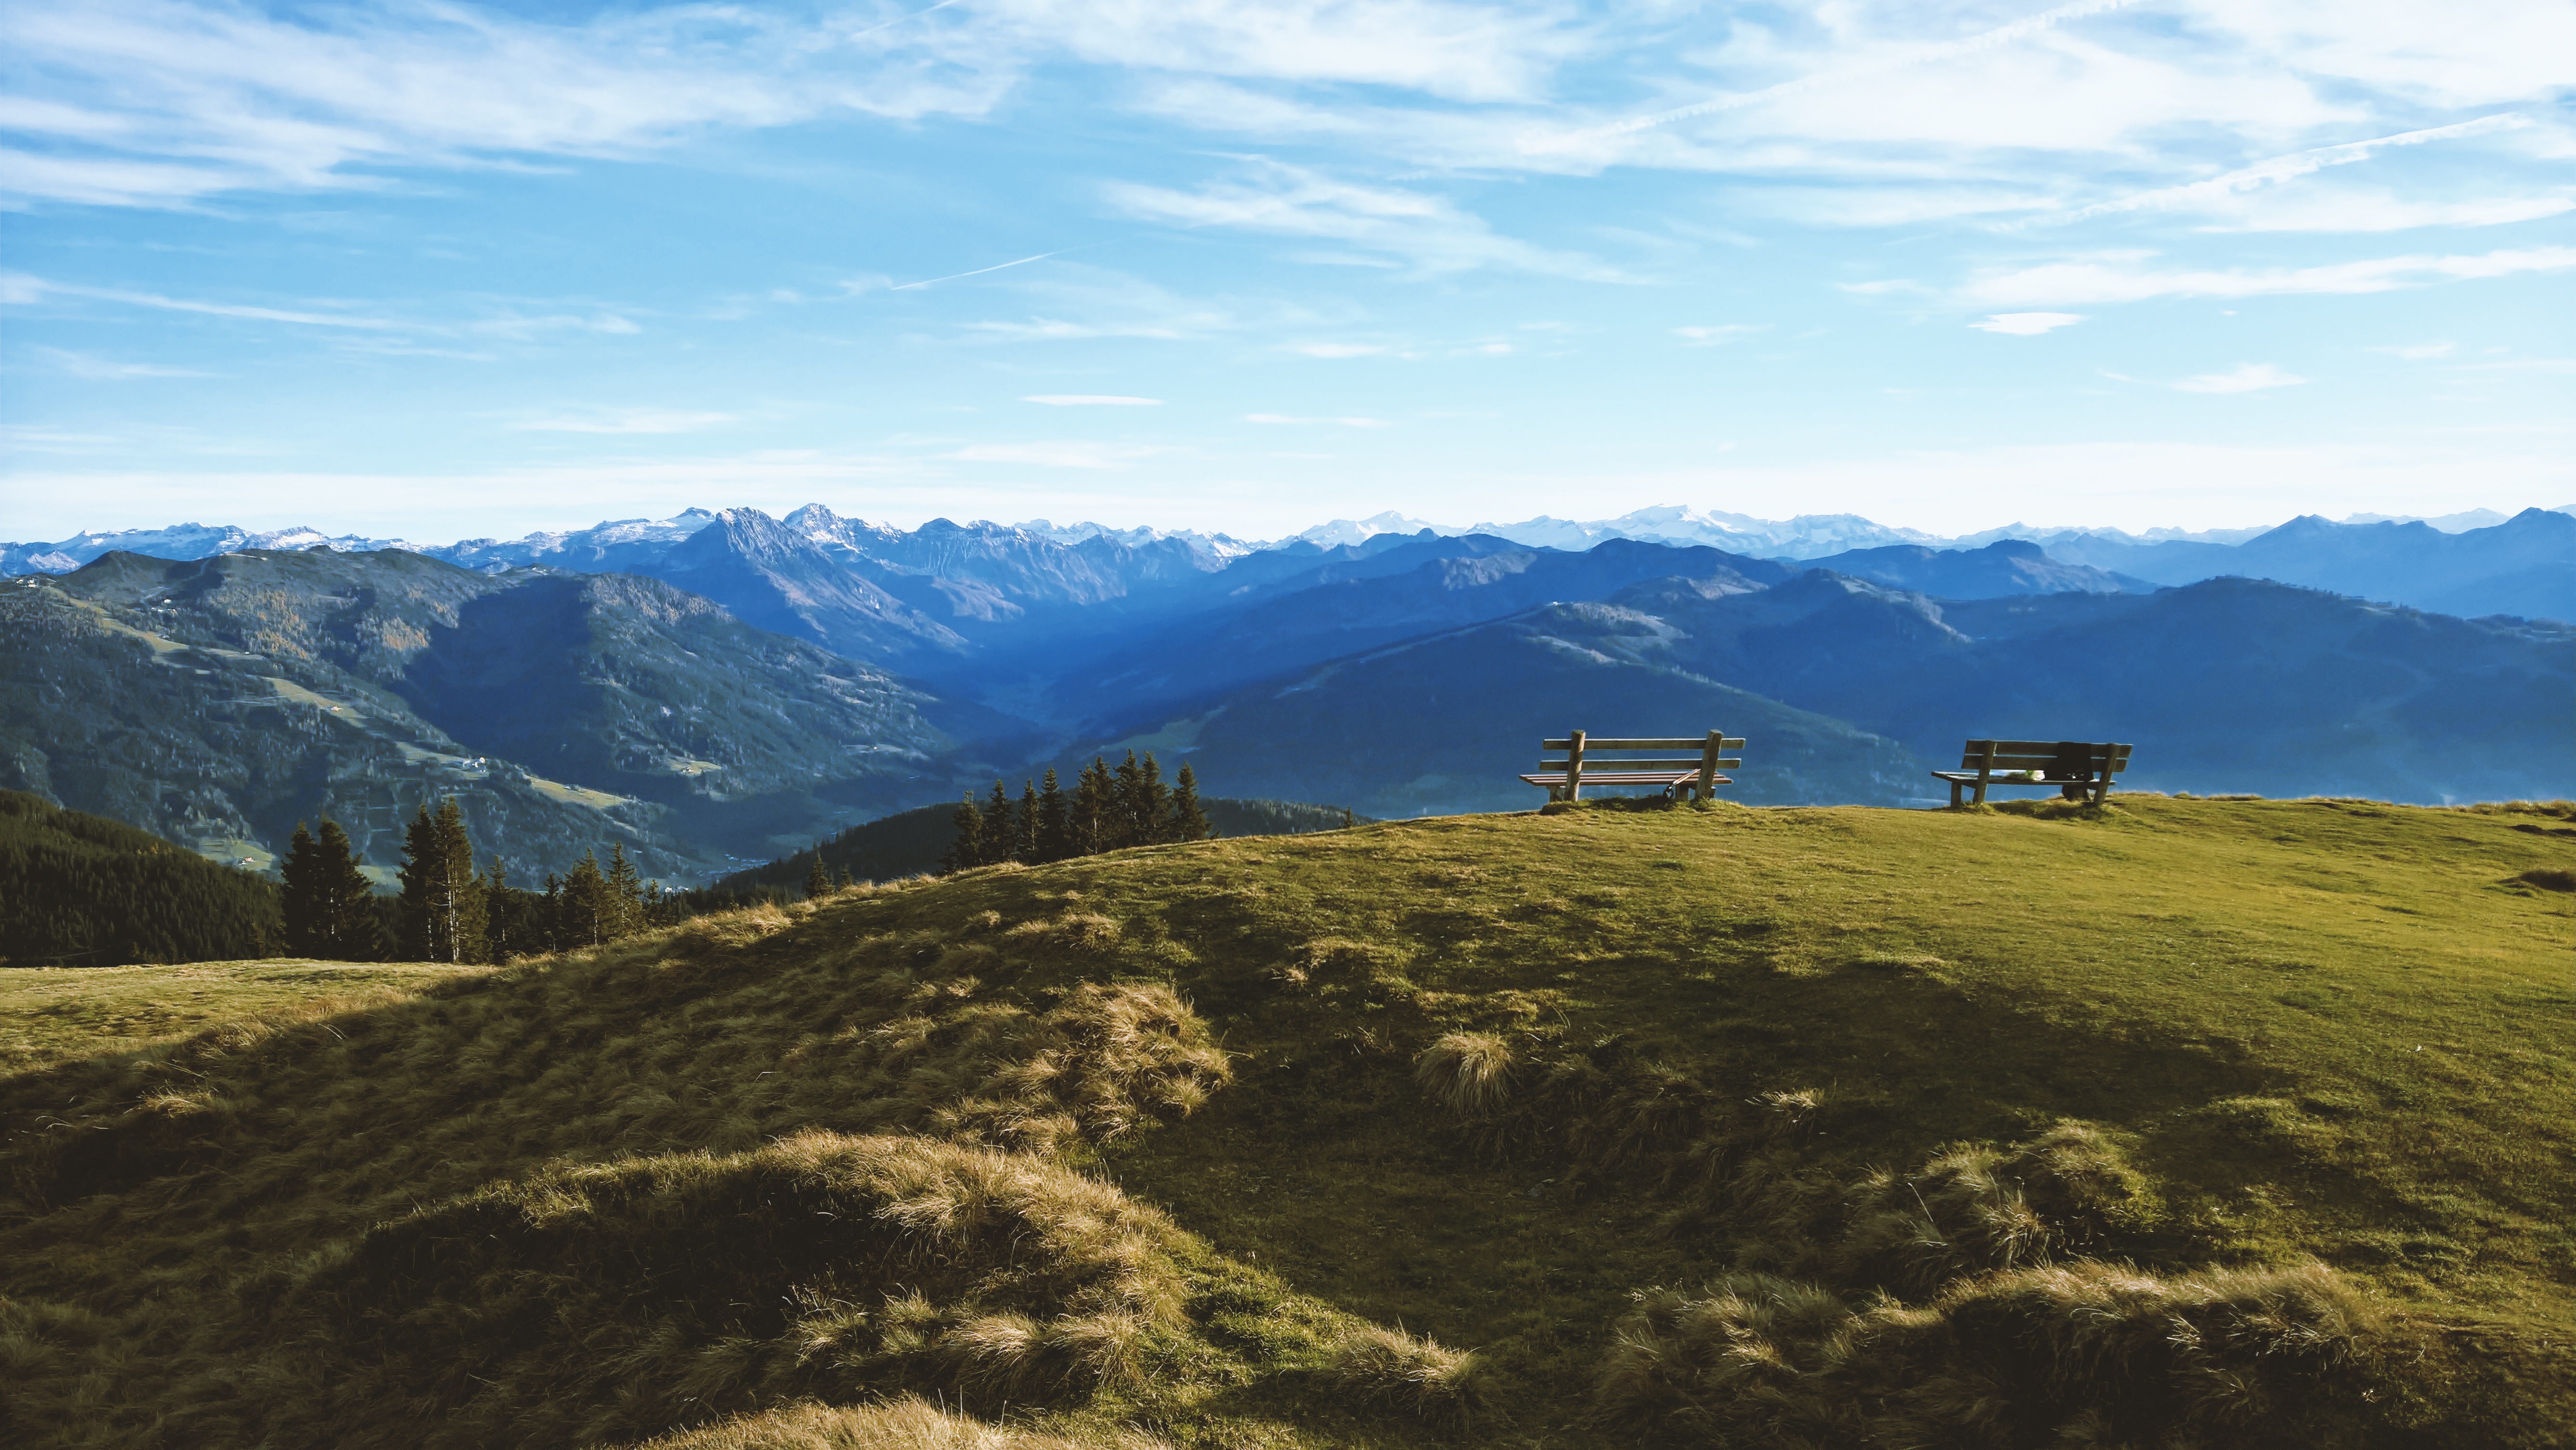
landscape, nature, wilderness, mountain, cloud, sky, trail, meadow, hill, adventure, valley, mountain range, panorama, highland, ridge, plain, summit, alps, grassland, plateau, fell, landform, mountain pass, geographical feature, mountainous landforms